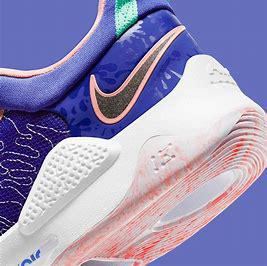
Brand: Nike
Model: Pg 5